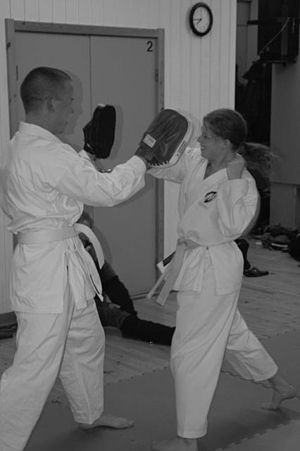
Koryu Uchinadi / Metode / Sparring og kamptræning
Slagpudetræning
Slagpudetræning
Koryu Uchinadi eller Koryu Uchinadi Kenpo Jutsu, stiftet i 1989, er en stilart inden for karate.